Oscar Performance

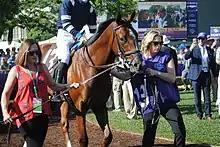
Oscar Performance before the 2016 Breeders' Cup Juvenile Turf

Oscar Performance (foaled April 6, 2014) is a retired American Thoroughbred racehorse and sire who won the Breeders' Cup Juvenile Turf at age two. After losing his first two starts at age three, he rebounded to win the next three, including the Grade I Belmont Stakes and Secretariat Stakes. He then finished third in the Joe Hirsch Turf Classic before finishing ninth in the Breeders' Cup Turf. After recovering from a bout of colic, he made his four-year-old debut in June 2018 in the Poker Stakes, winning in track-record time. In his next start as the favorite in the Arlington Million, he was pulled up after taking a bad step, but he rebounded to win the Woodbine Mile in September.